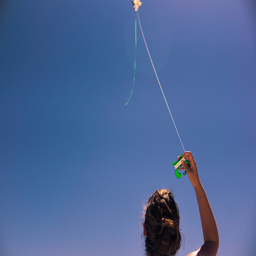
The head and arm of a person flying a kite.
There is a woman looking in the sky flying a kite
Girl flying kite one handed in clear blue sky.
A woman flying a kite in the daytime sky.
a woman looking into the sky while flying a kite